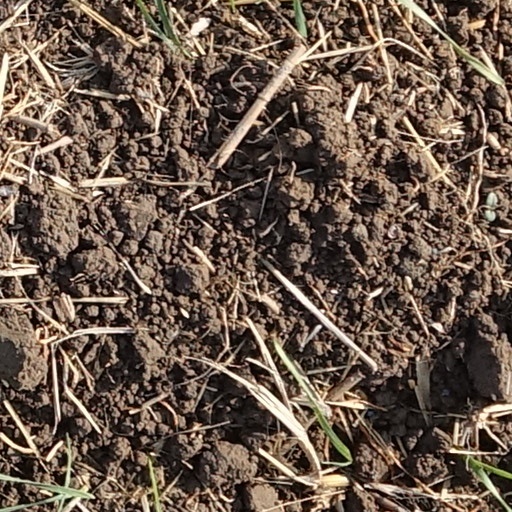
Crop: wheat